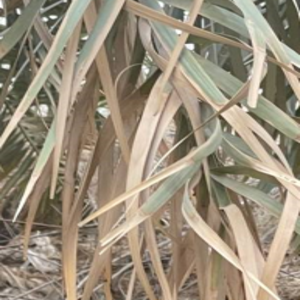
Label: Fusarium Wilt